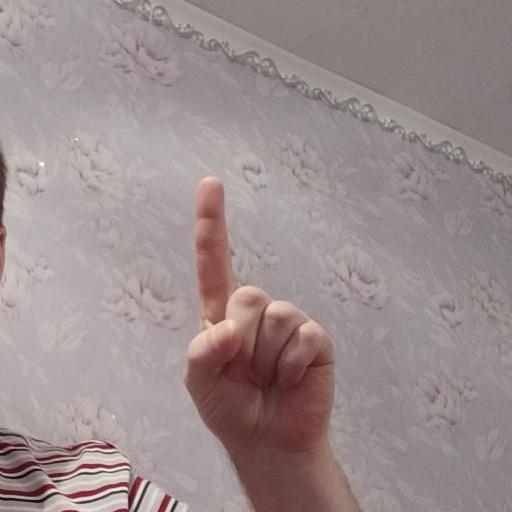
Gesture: one